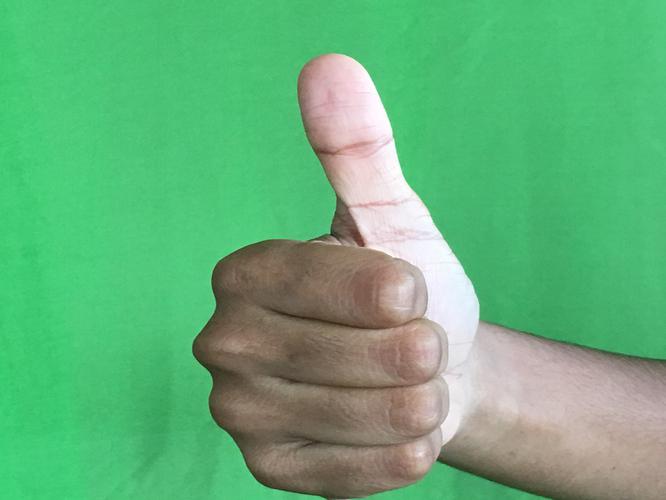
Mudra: Sikharam
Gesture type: single_hand